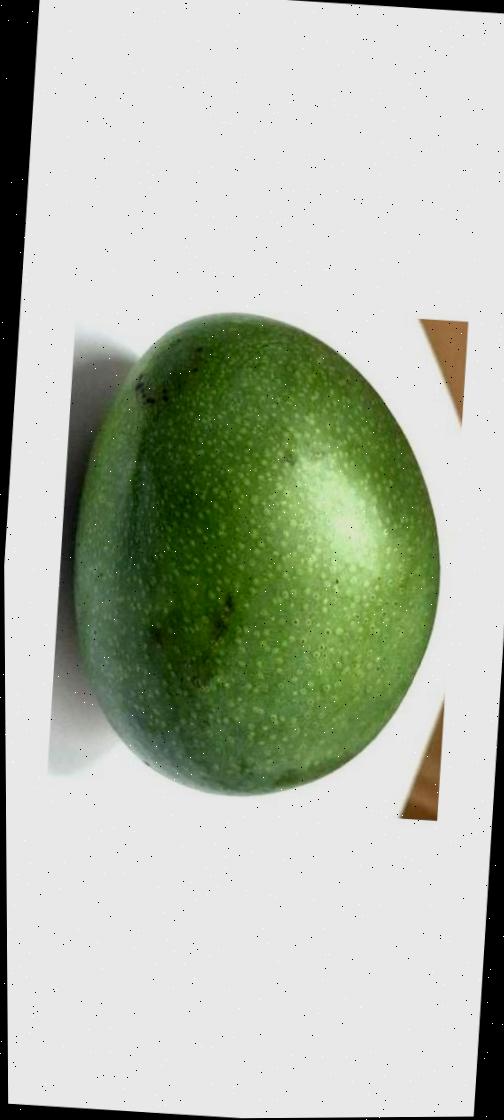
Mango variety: Ashshina Zhinuk